Geneviève Darrieussecq

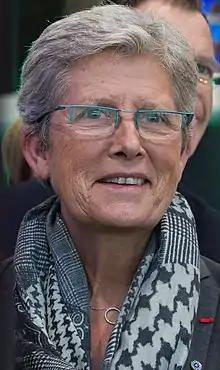
Darrieussecq in 2017

Geneviève Darrieussecq (born 4 March 1956) is a French physician and politician of Democratic Movement (MoDem) who served as Minister of Health in the government of Prime Minister Michel Barnier in 2024 and as Minister for People with Disabilities in the government of Prime Minister Élisabeth Borne from 2022 to 2023. From 2017 to 2022, she was the Secretary of State to the Minister of the Armed Forces in the governments of successive Prime Ministers Édouard Philippe and Jean Castex.